Vollmer House

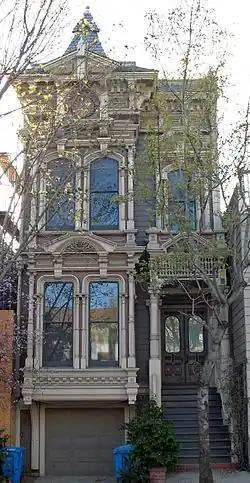

The Vollmer House is a historic house built between 1876 and 1885, and located in the Japantown area in San Francisco, California. The house is known for its outstanding decorative details on the exterior.